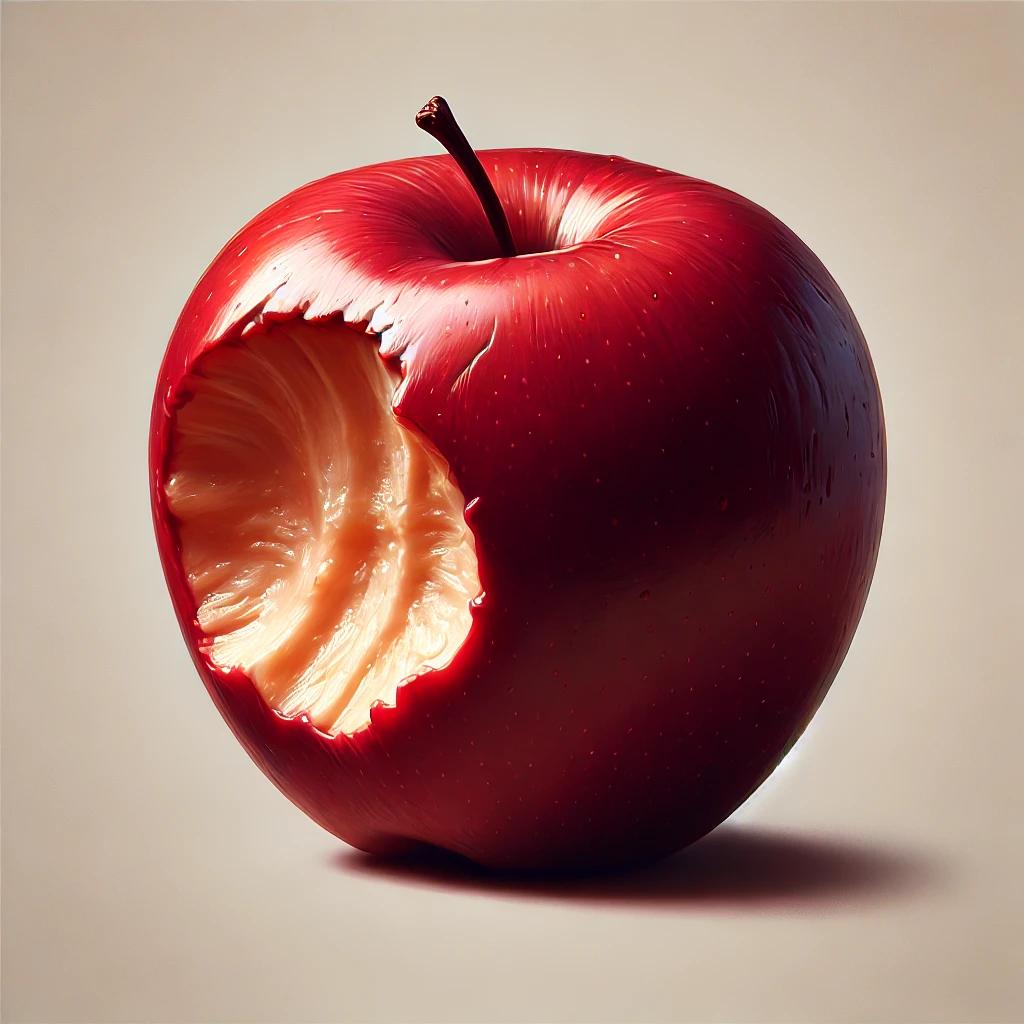
Etiqueta: orgánico